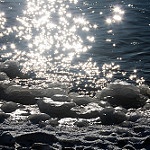
Label: sea